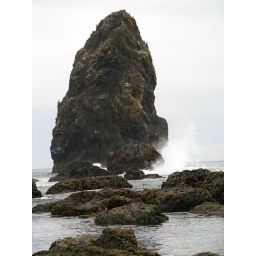
Waves from the ocean crashing against the rock